Wellhead protection program

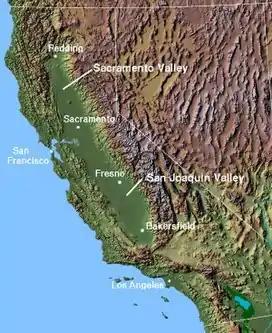
California's Central Valley

The Wellhead Protection Program in the 1986 amendments to the Safe Drinking Water Act requires states to protect underground sources of drinking water from contaminants that may adversely affect human health. Over half of the U.S. population relies on groundwater for drinking water However, residential, municipal, commercial, industrial, and agricultural activities can all contaminate groundwater. In the event of contamination, a community's drinking water supply can develop poor quality or be lost altogether. Groundwater contamination occurs from products such as oil, chemicals, gasoline, or other toxic substances to infiltrate groundwater. These products can travel through soil and seep into the groundwater; this process can occur through landfills, septic tanks, mining sites, fertilization, etc. Groundwater contamination might not be detected for a long period of time and health problems can occur from drinking contaminated water. Cleanup of a contaminated underground source of drinking water may be impossible or so difficult it costs thousands or millions of dollars. The U.S. Congress requiring Wellhead Protection Programs by 42 U.S.C. § 300h–7 in the Safe Drinking Water Act applied the concept that it is better to prevent groundwater contamination than try to remediate it. U.S. Congress by 42 U.S.C. § 300h–7 requires identification of the areas that need implementation of control measures in order to protect public water supply wells from contamination as "wellhead protection areas". Communities can use the police power established by the Tenth Amendment to the U.S. Constitution to enforce zoning and subdivision regulations to protect drinking water sources. Thereby communities can direct development away from areas that would pose a threat to drinking water sources.